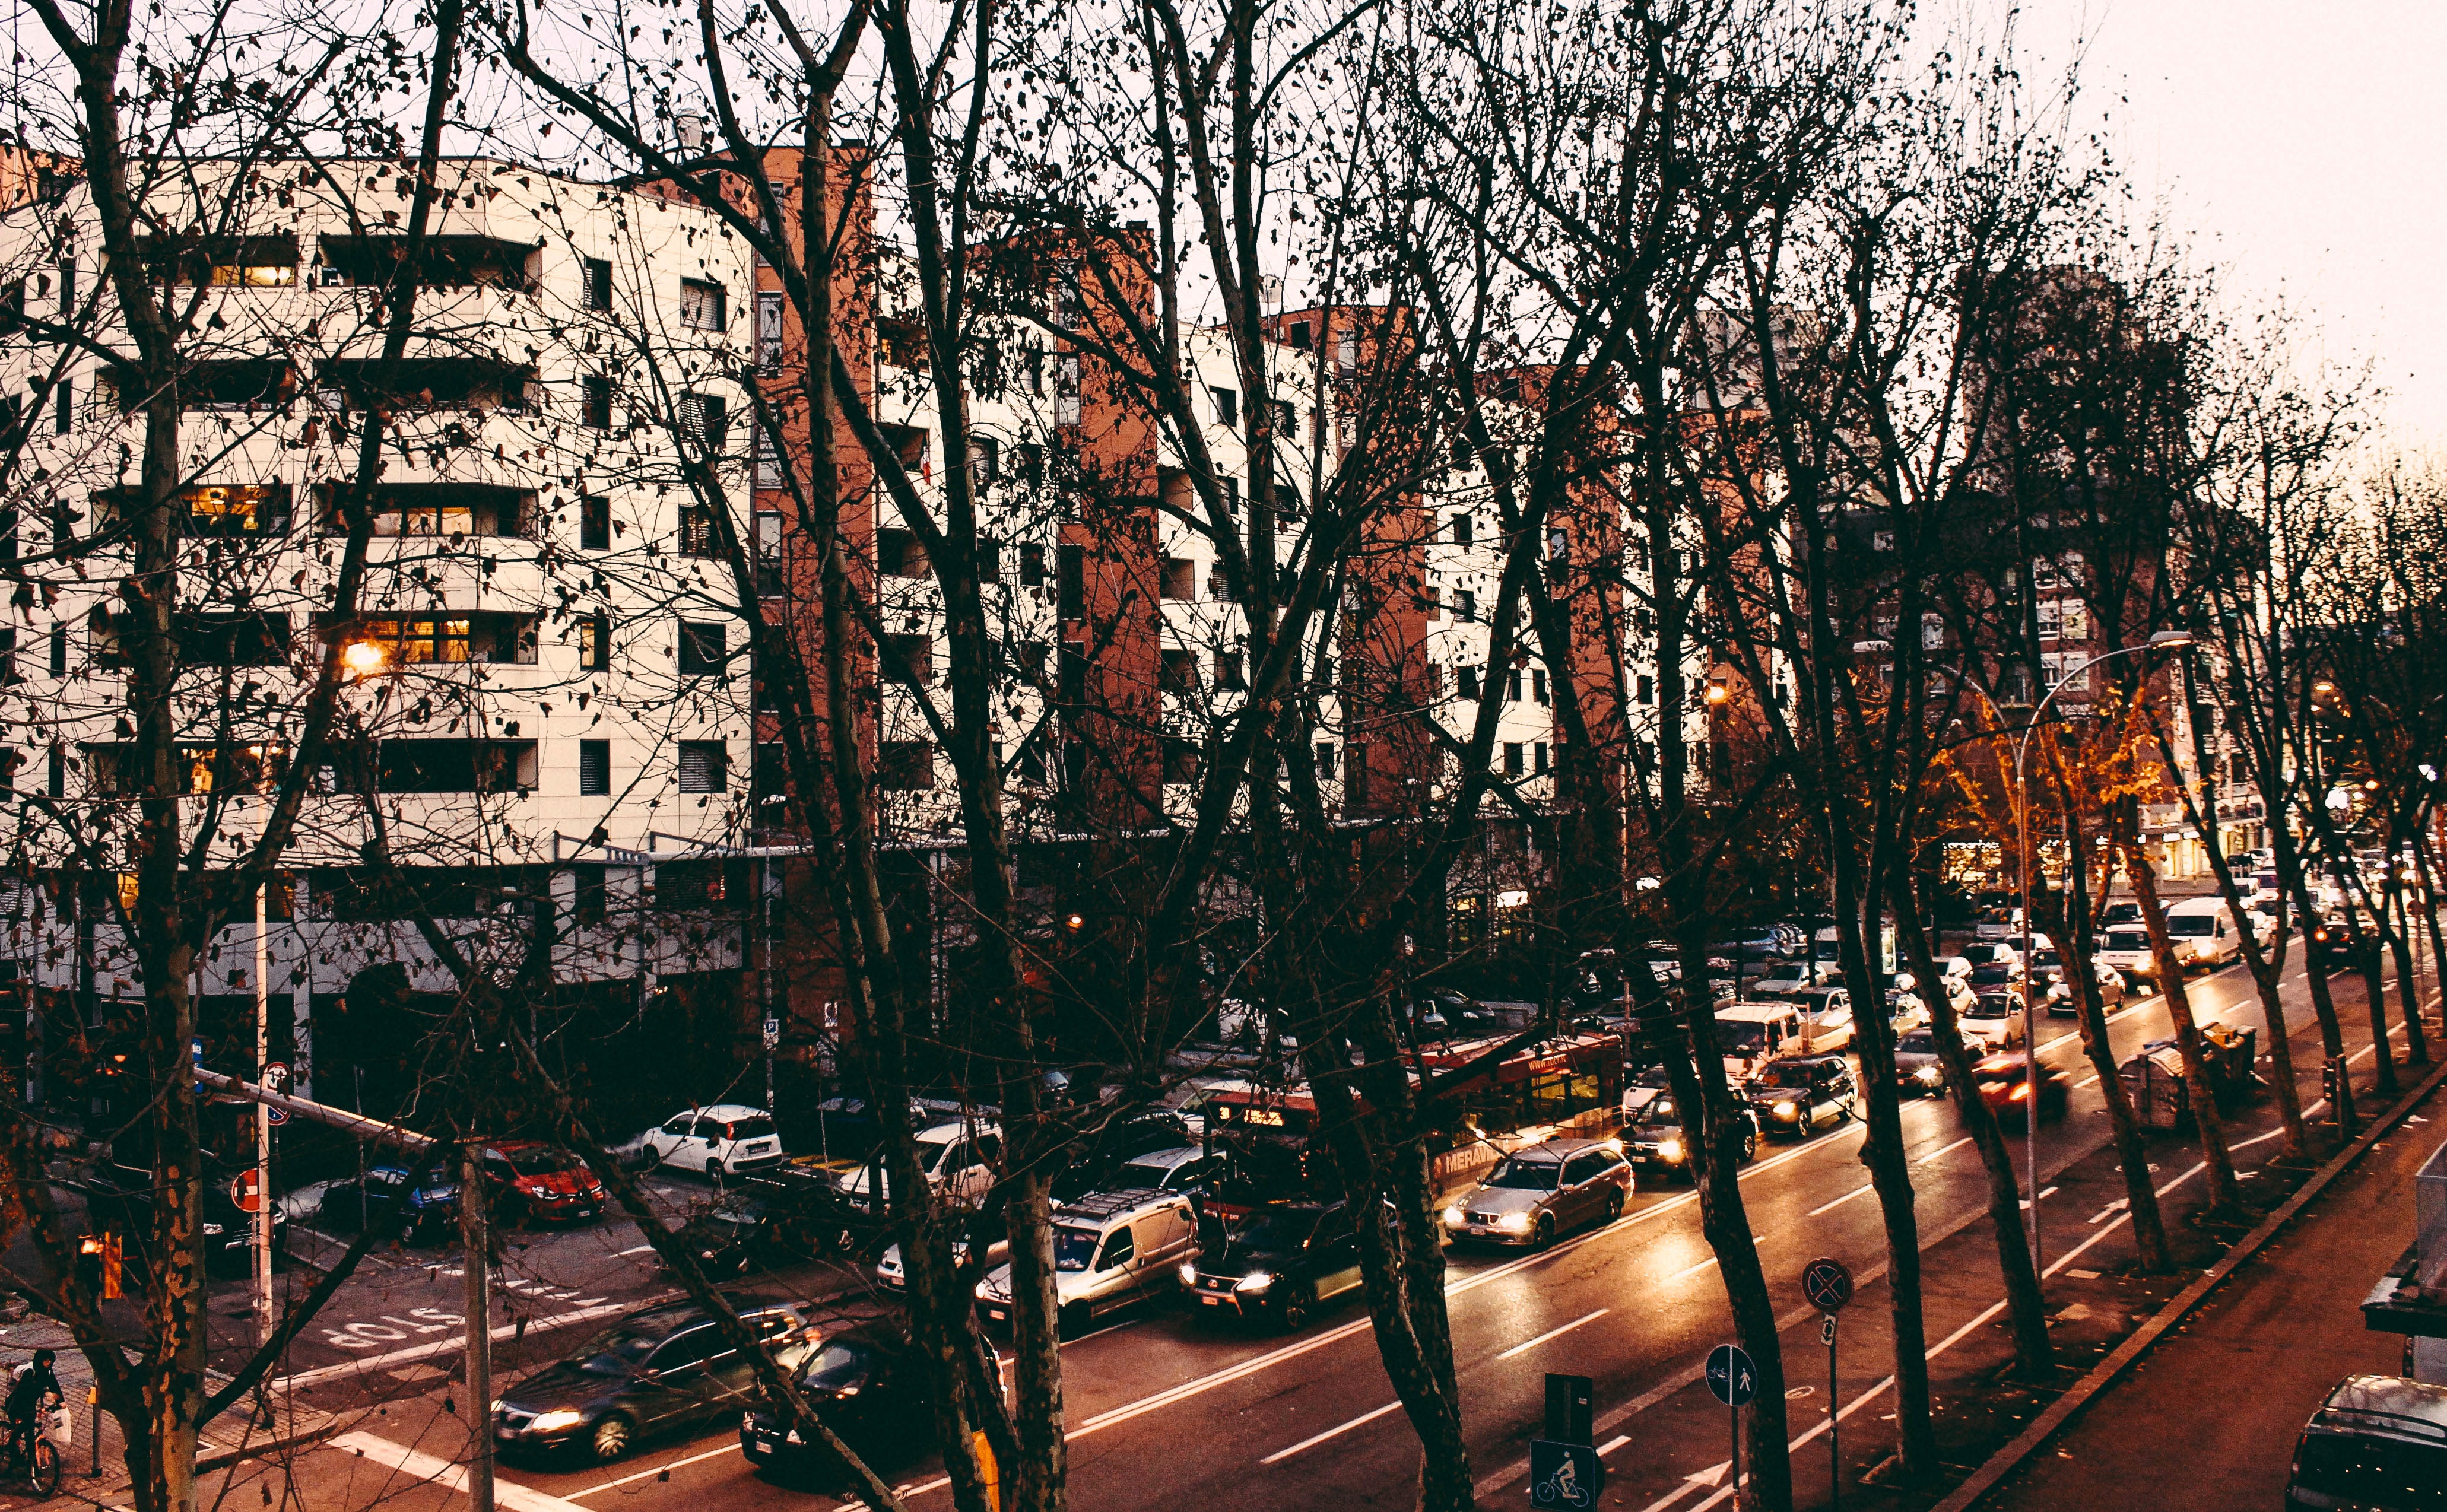
tree, cityscape, evening, autumn, season, urban area, woody plant